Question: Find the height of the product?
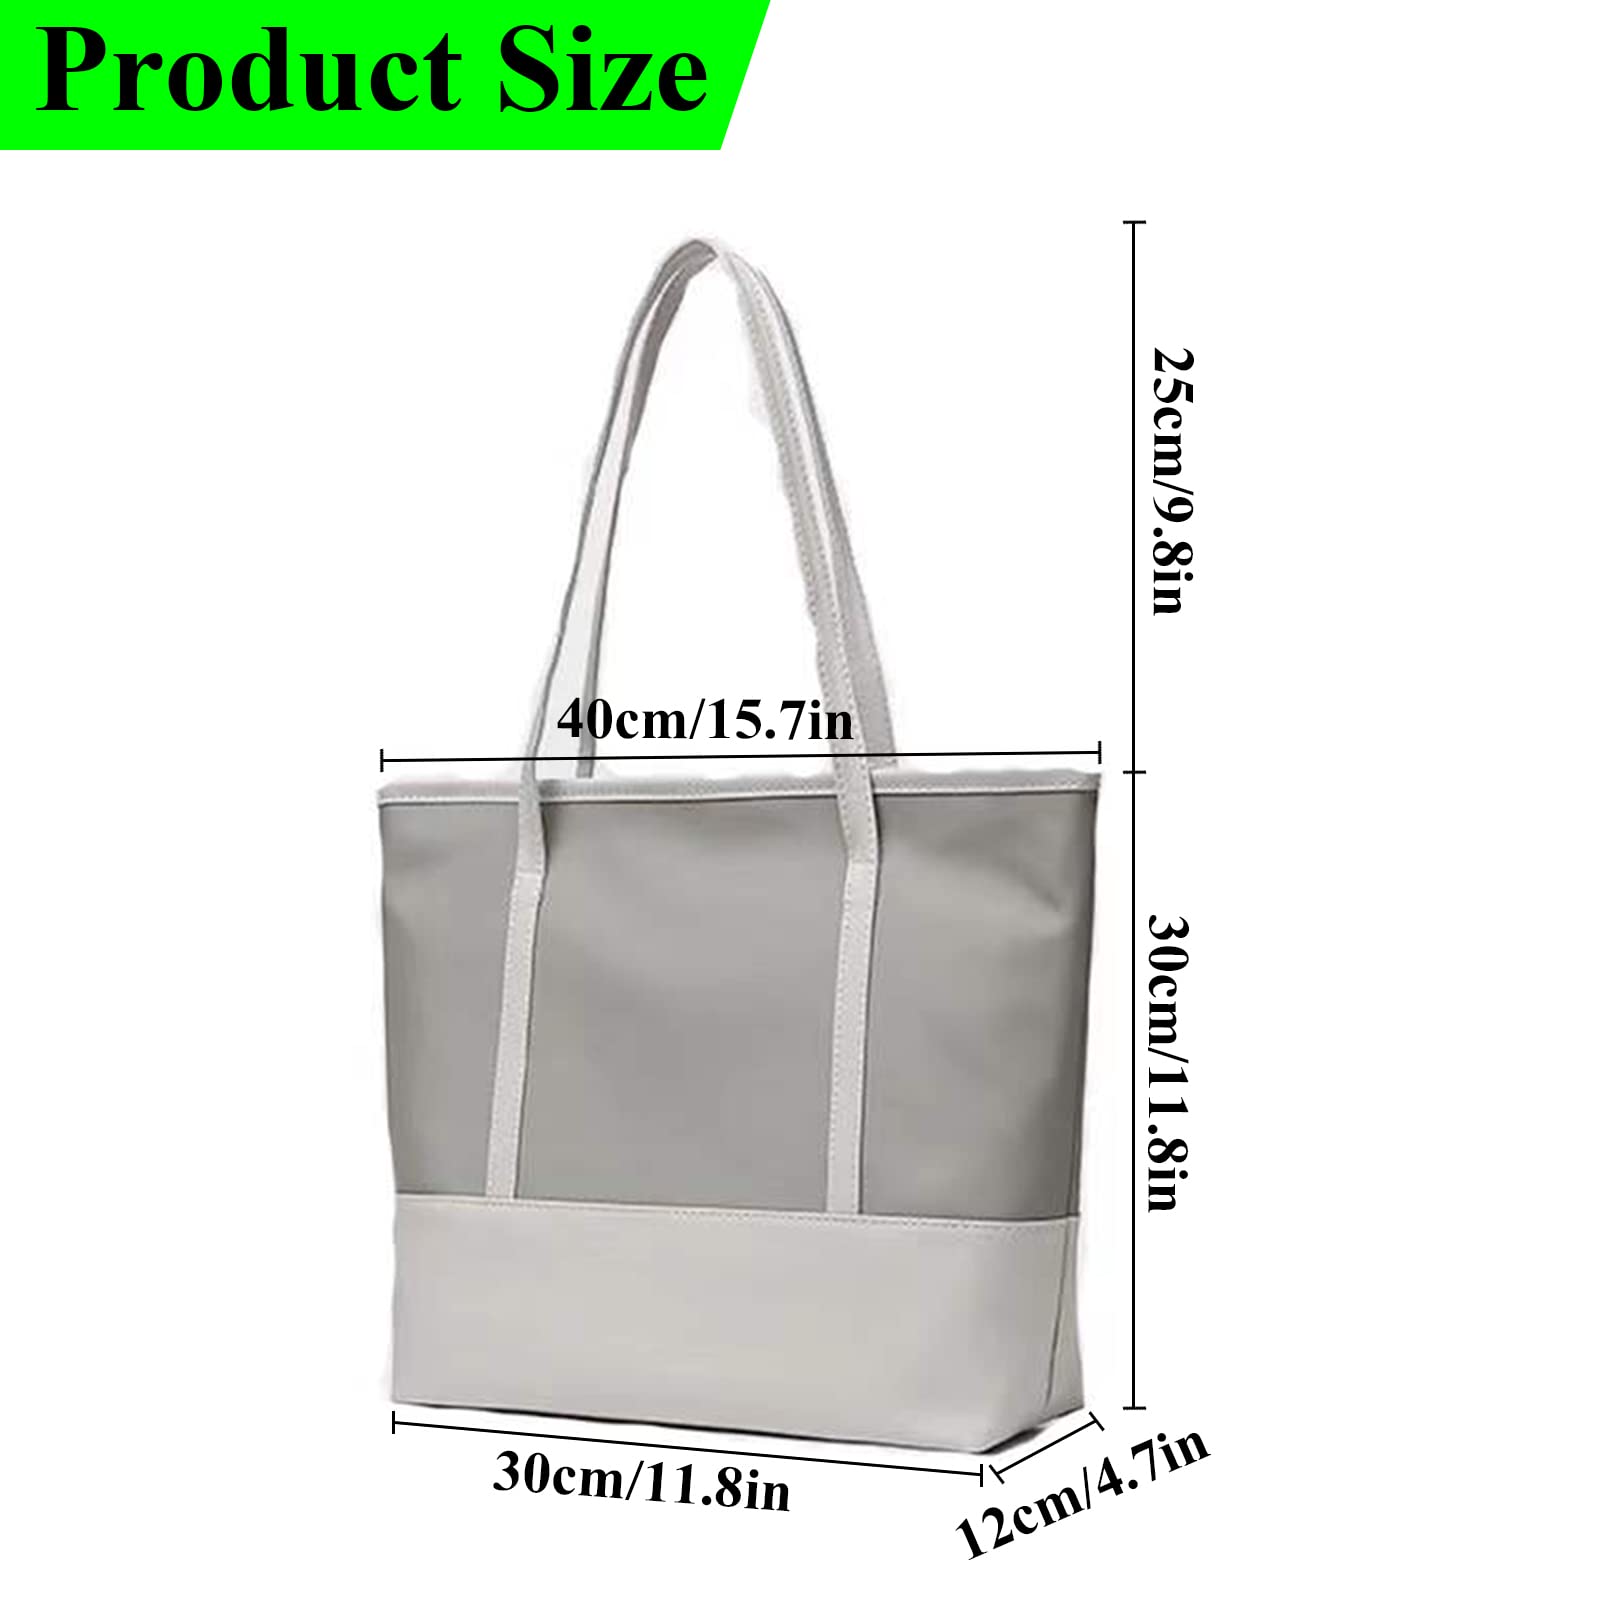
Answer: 30.0 centimetre